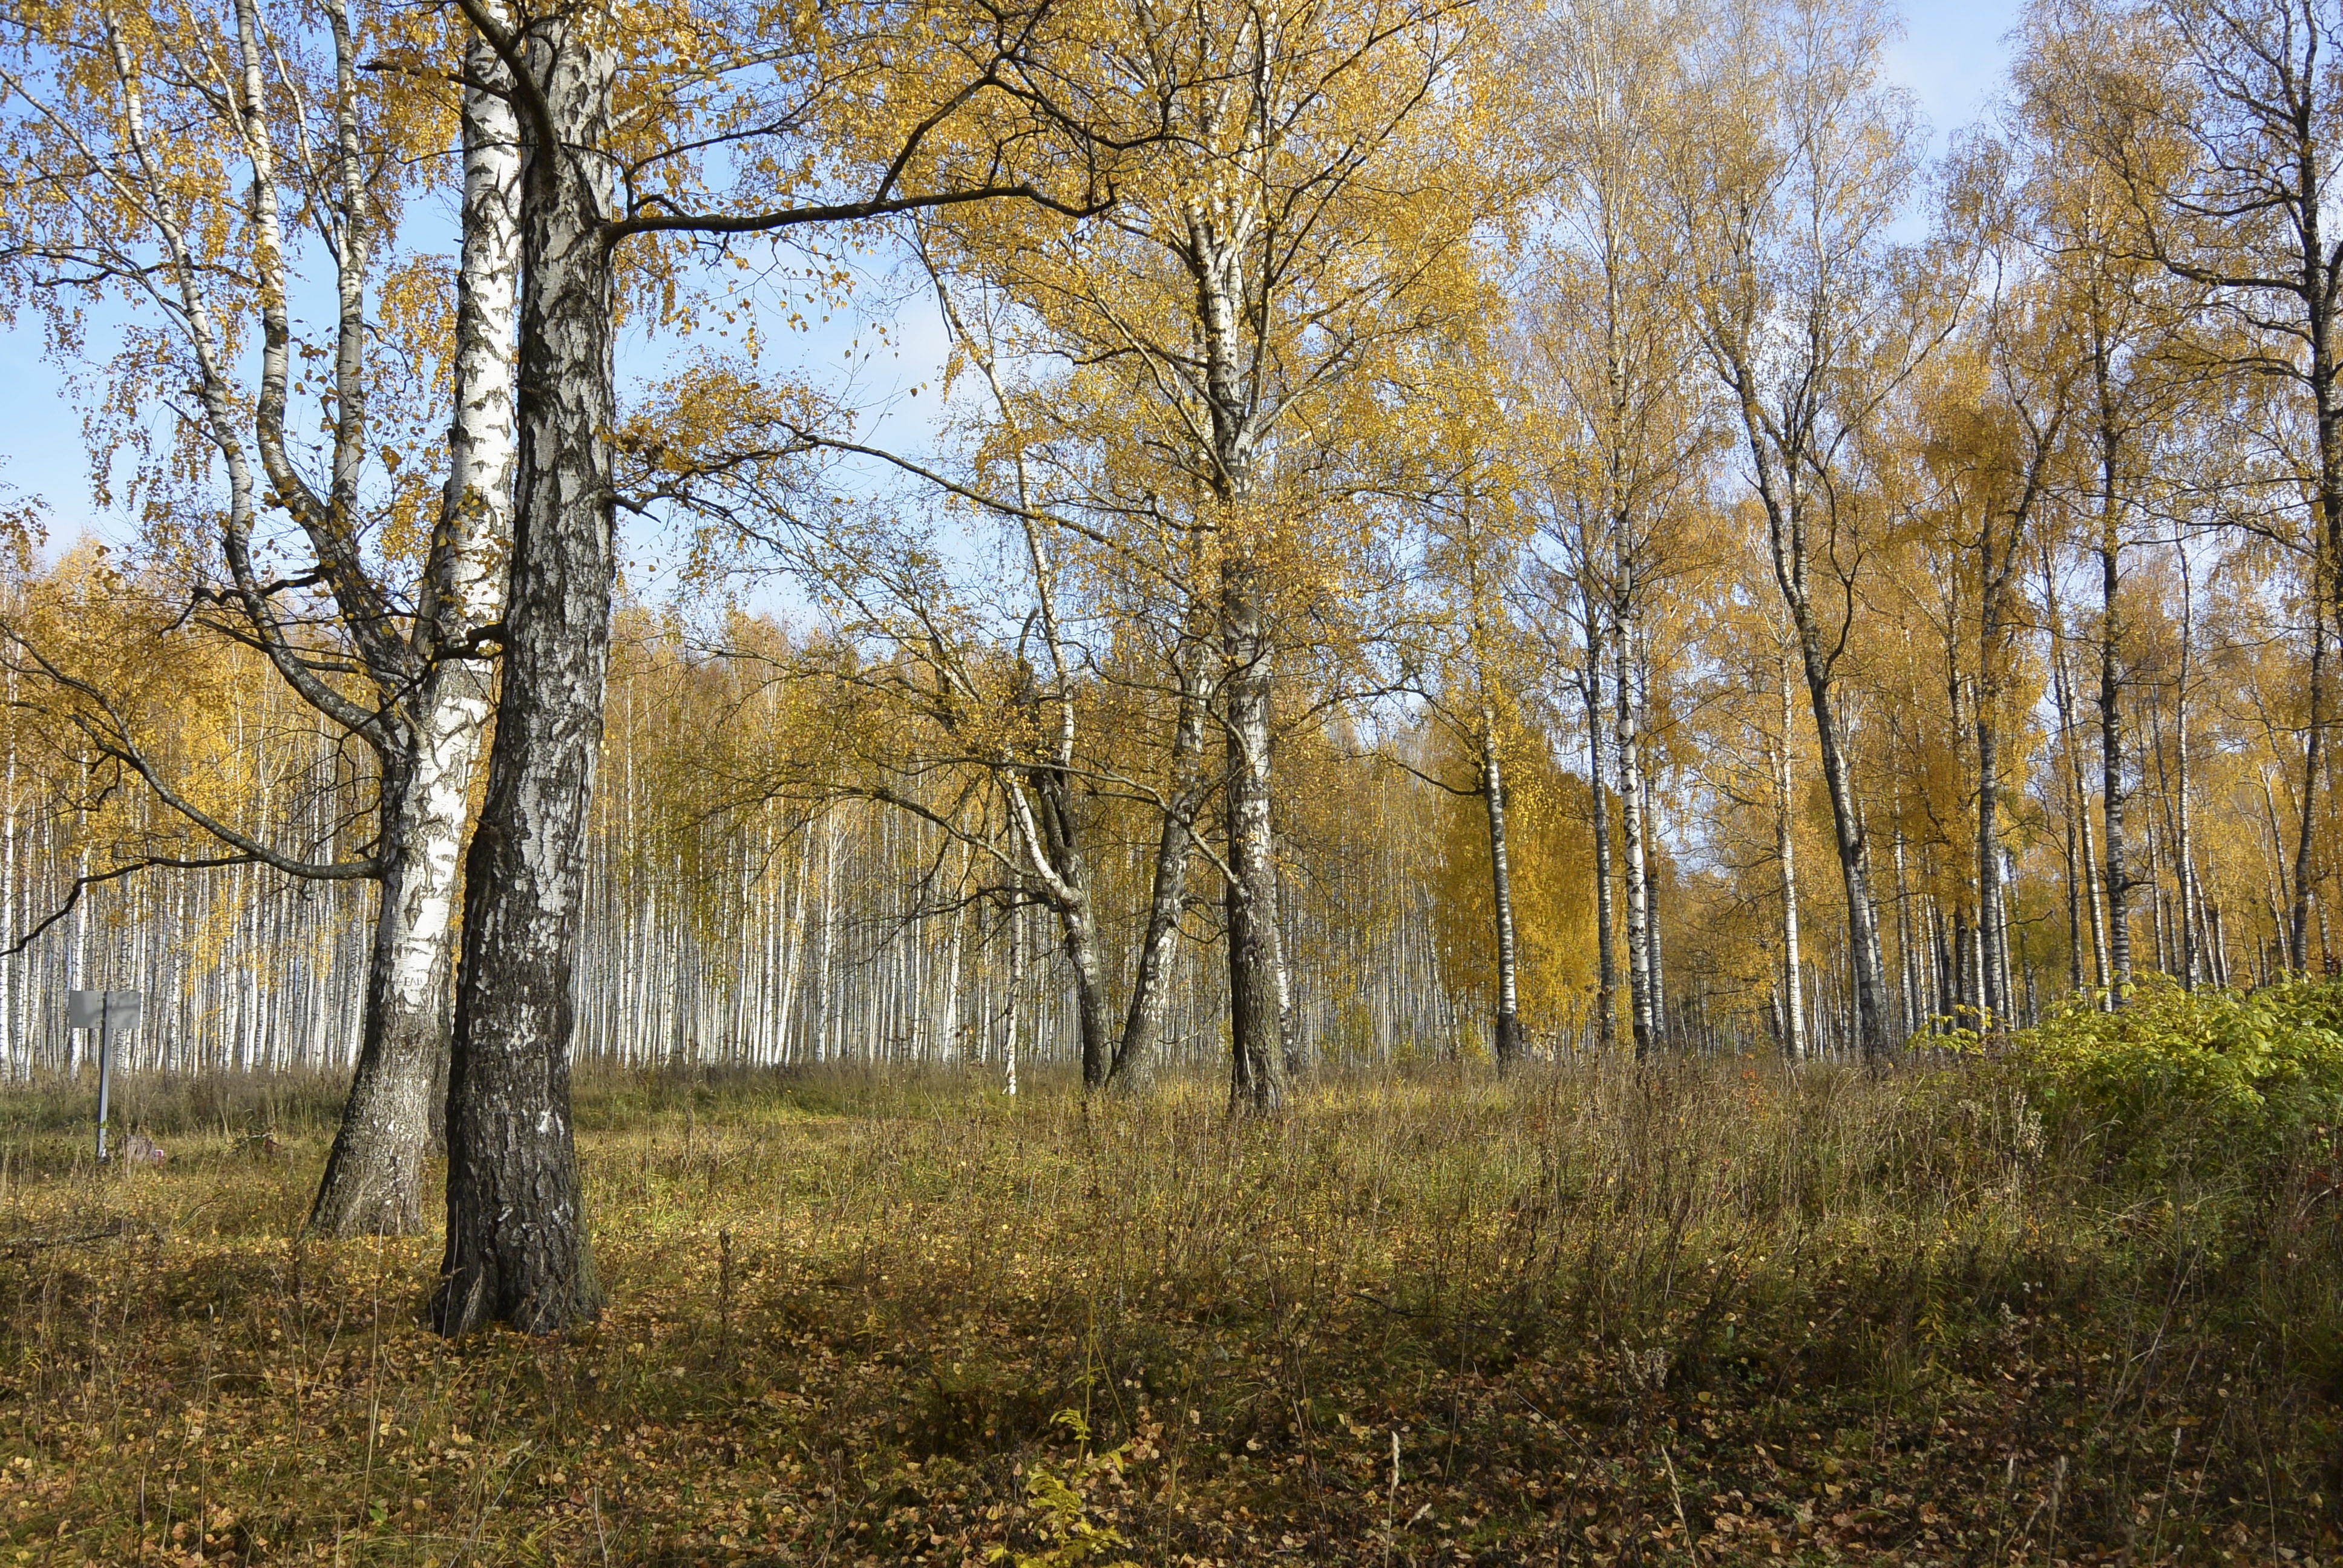
landscape, tree, nature, forest, wilderness, branch, plant, sun, meadow, leaf, view, birch, autumn, yellow, season, trees, leaves, deciduous, wetland, beautiful, grove, day, russia, woodland, habitat, autumn forest, larch, ecosystem, autumn day, sunny day, flowering plant, birchwood, biome, natural environment, atmospheric phenomenon, woody plant, temperate broadleaf and mixed forest, temperate coniferous forest, land plant, in the fall of